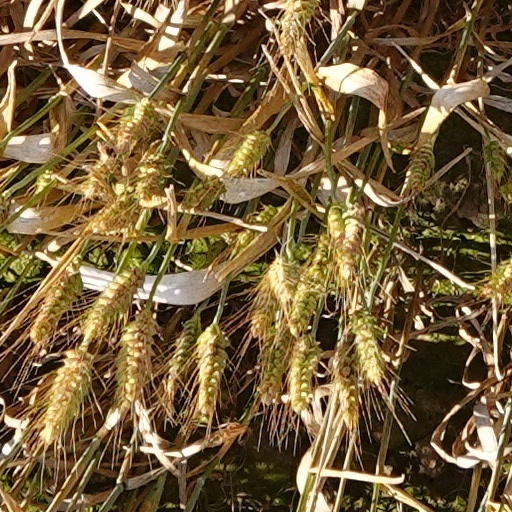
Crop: wheat